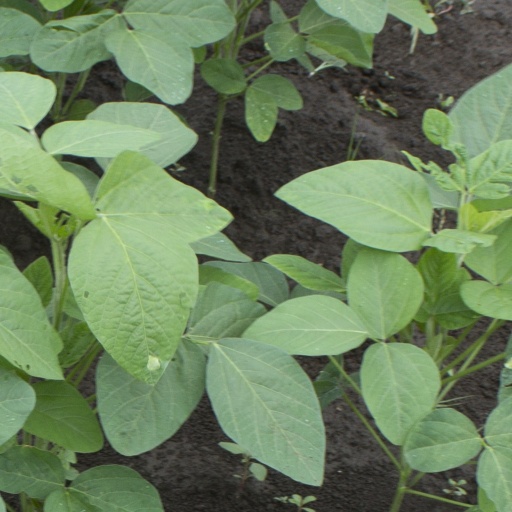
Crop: soybean